Lansing Manor House

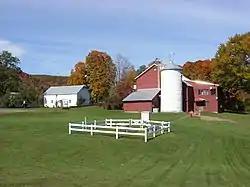
Lansing Manor Barn, October 2008

The Lansing Manor House is a historic home located in North Blenheim, Schoharie County, New York, United States, adjacent to the Blenheim-Gilboa Visitors Center and Mine Kill State Park. It was built in 1819 by John Lansing Jr. for his daughter and son-in-law, Jacob Livingston Sutherland. John Lansing Jr. represented New York as a delegate to the Constitutional Convention in 1787, and the state's Ratification Convention in 1788.